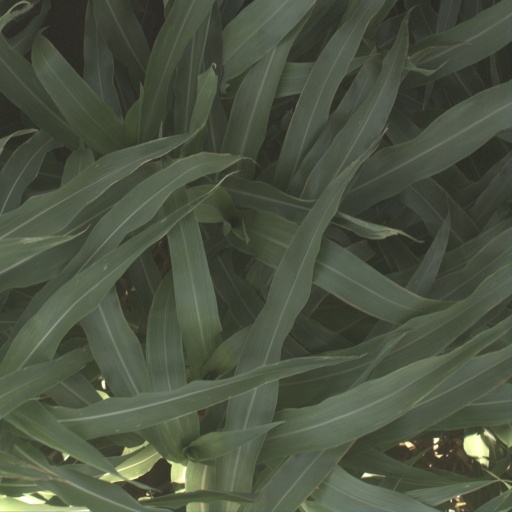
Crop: sorghum